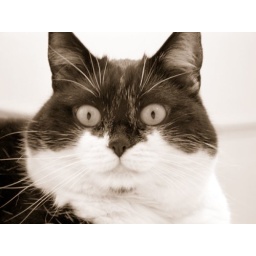
Billie in the bathroom (follows us round the house - has to be involved in everything)